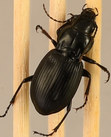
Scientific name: Cyclotrachelus torvus
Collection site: Northern Great Plains Research Laboratory NEON (NOGP), plot NOGP_007